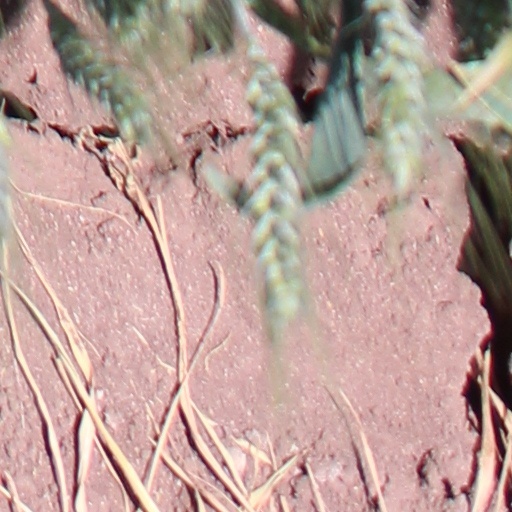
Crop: wheat